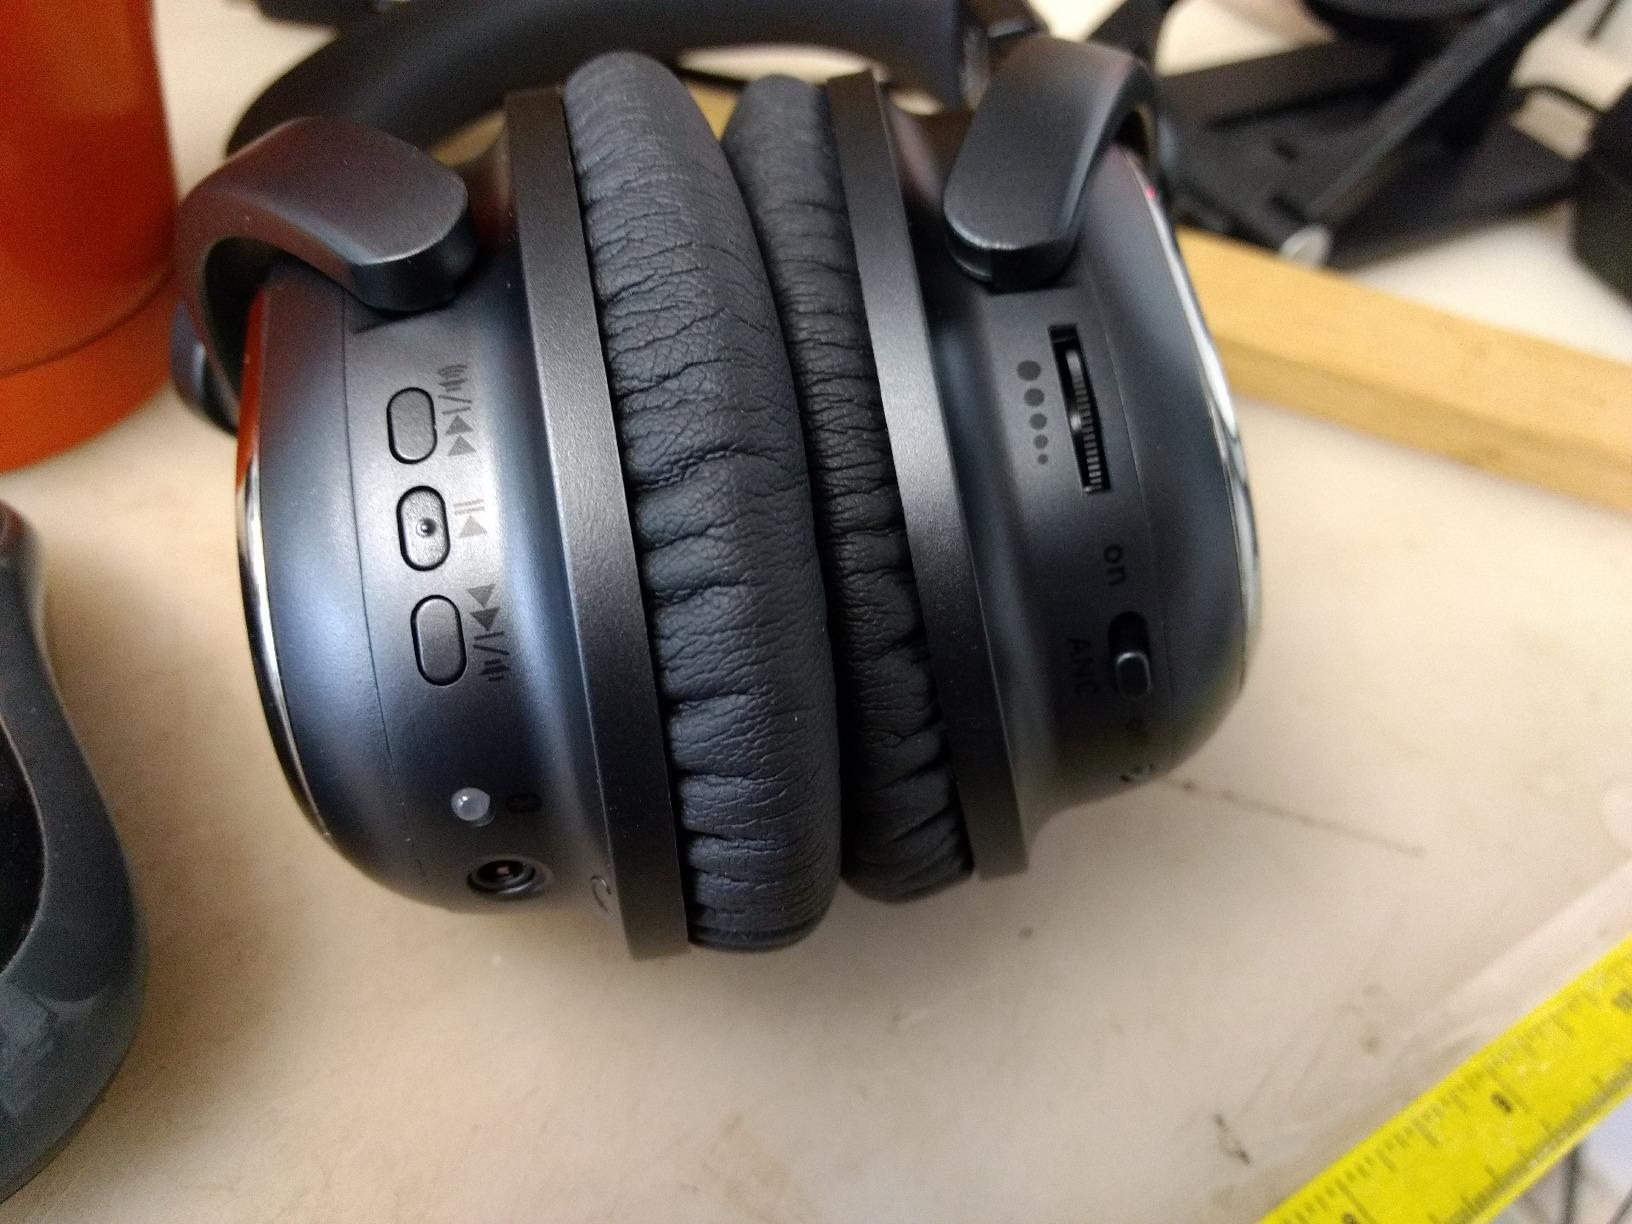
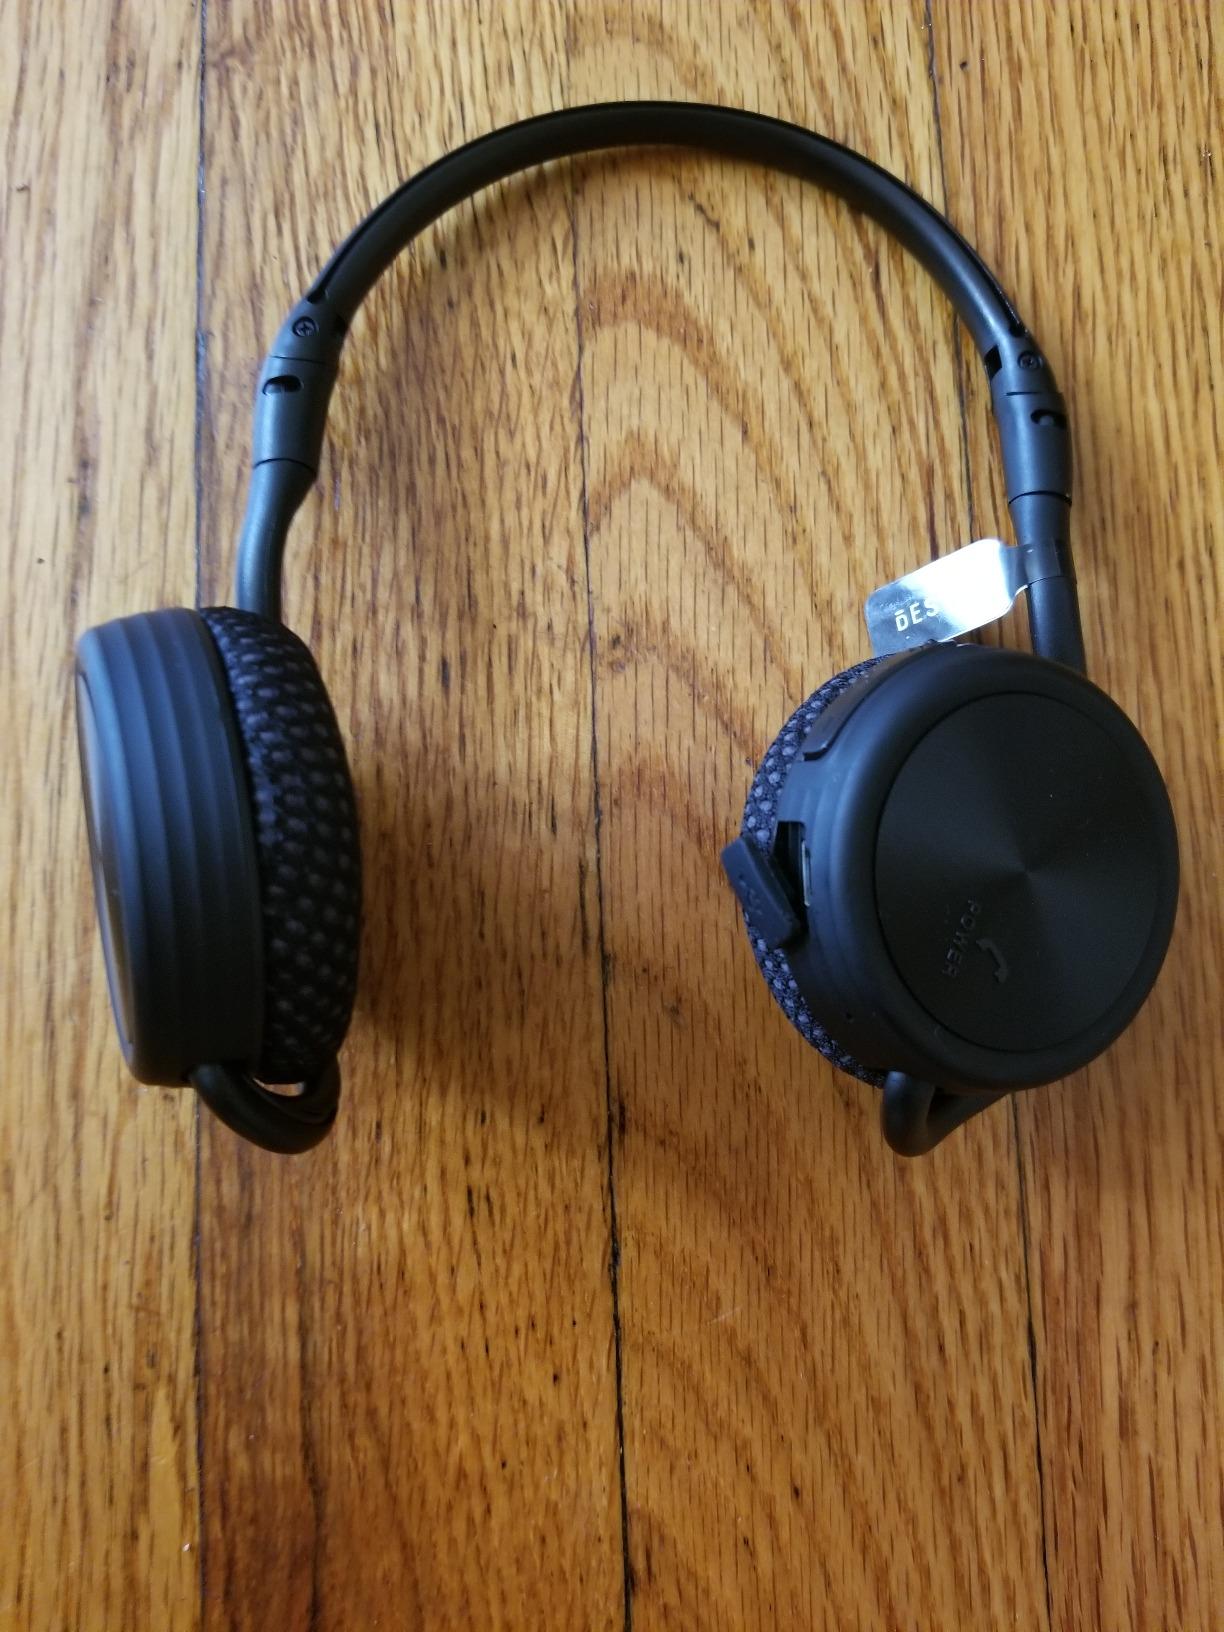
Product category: headphones
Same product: no